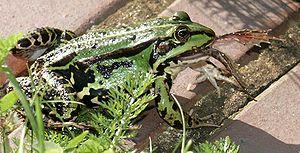
Les amphibiens, anciennement « batraciens », forment une classe de vertébrés tétrapodes. Ils sont généralement définis comme un groupe incluant l'« ensemble des tétrapodes non-amniotes ». La branche de la zoologie qui les étudie est l'herpétologie, plus précisément la batrachologie, du grec batrachos, grenouille, qui leur est spécialement consacrée.